Cecil Hartt

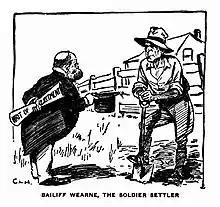
'Bailiff Wearne, the Soldier Settler', depicting Walter Wearne, New South Wales Minister for Lands (from "Smith's Weekly", 21 March 1925).

The writer Frank Reid had served with Hartt in the 18th Battalion at Gallipoli. After Reid returned to Australia from the Middle East in October 1918, he went to the "Bulletin" office "to collect a tidy cheque for scores of contributions" he had sent while on military service overseas. While he was there, Reid encountered Cecil Hartt, "limping on a walking stick". Hartt was in the "Bulletin" office "making enquiries about the possibilities of working up an Australian edition of 'The Passing Show', a humorous London weekly, but somehow he didn't get much encouragement from the big newsagents, and the idea was dropped".